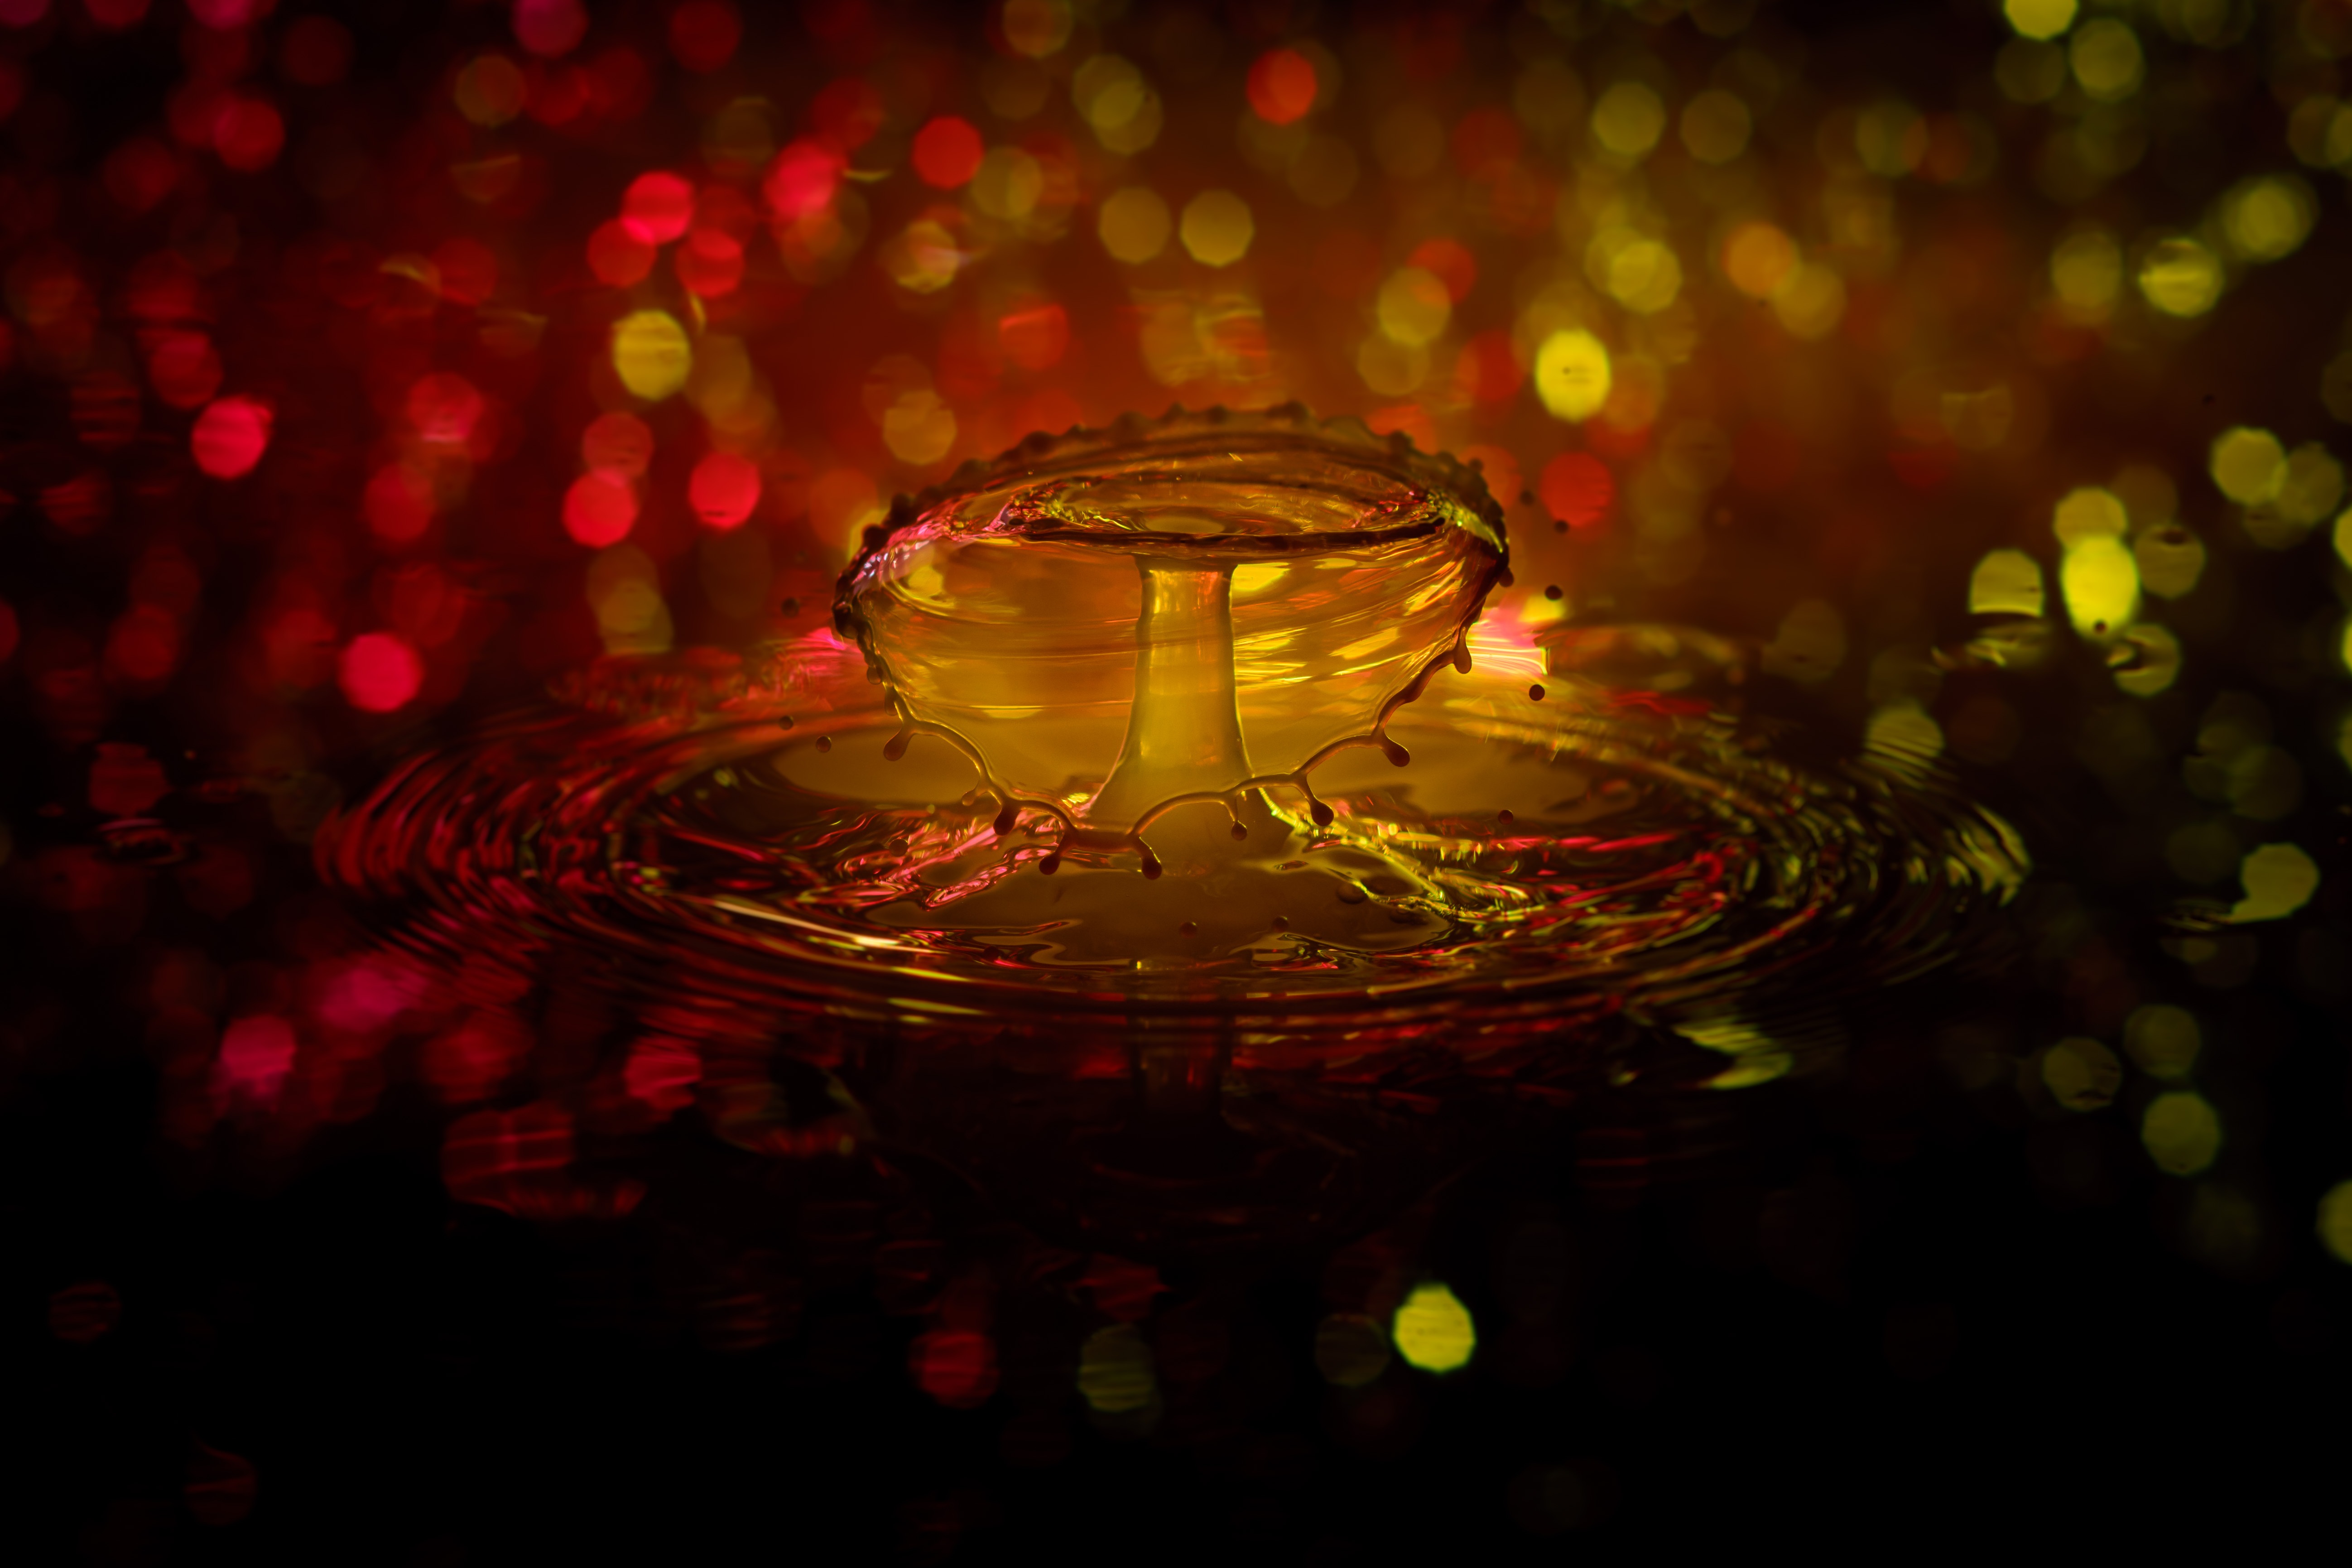
water, liquid, light, night, flower, bouquet, reflection, red, spray, color, darkness, yellow, lighting, drip, drop of water, water feature, macro photography, high speed, inject, flairs